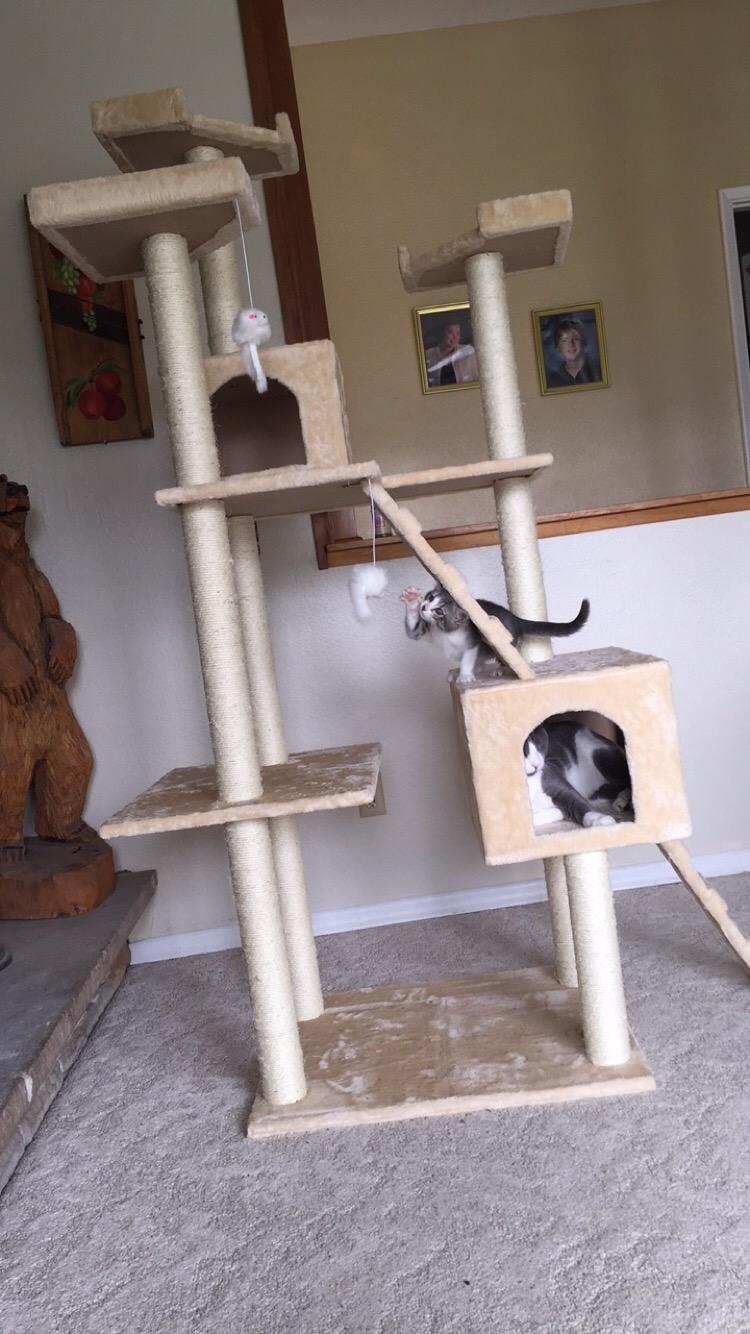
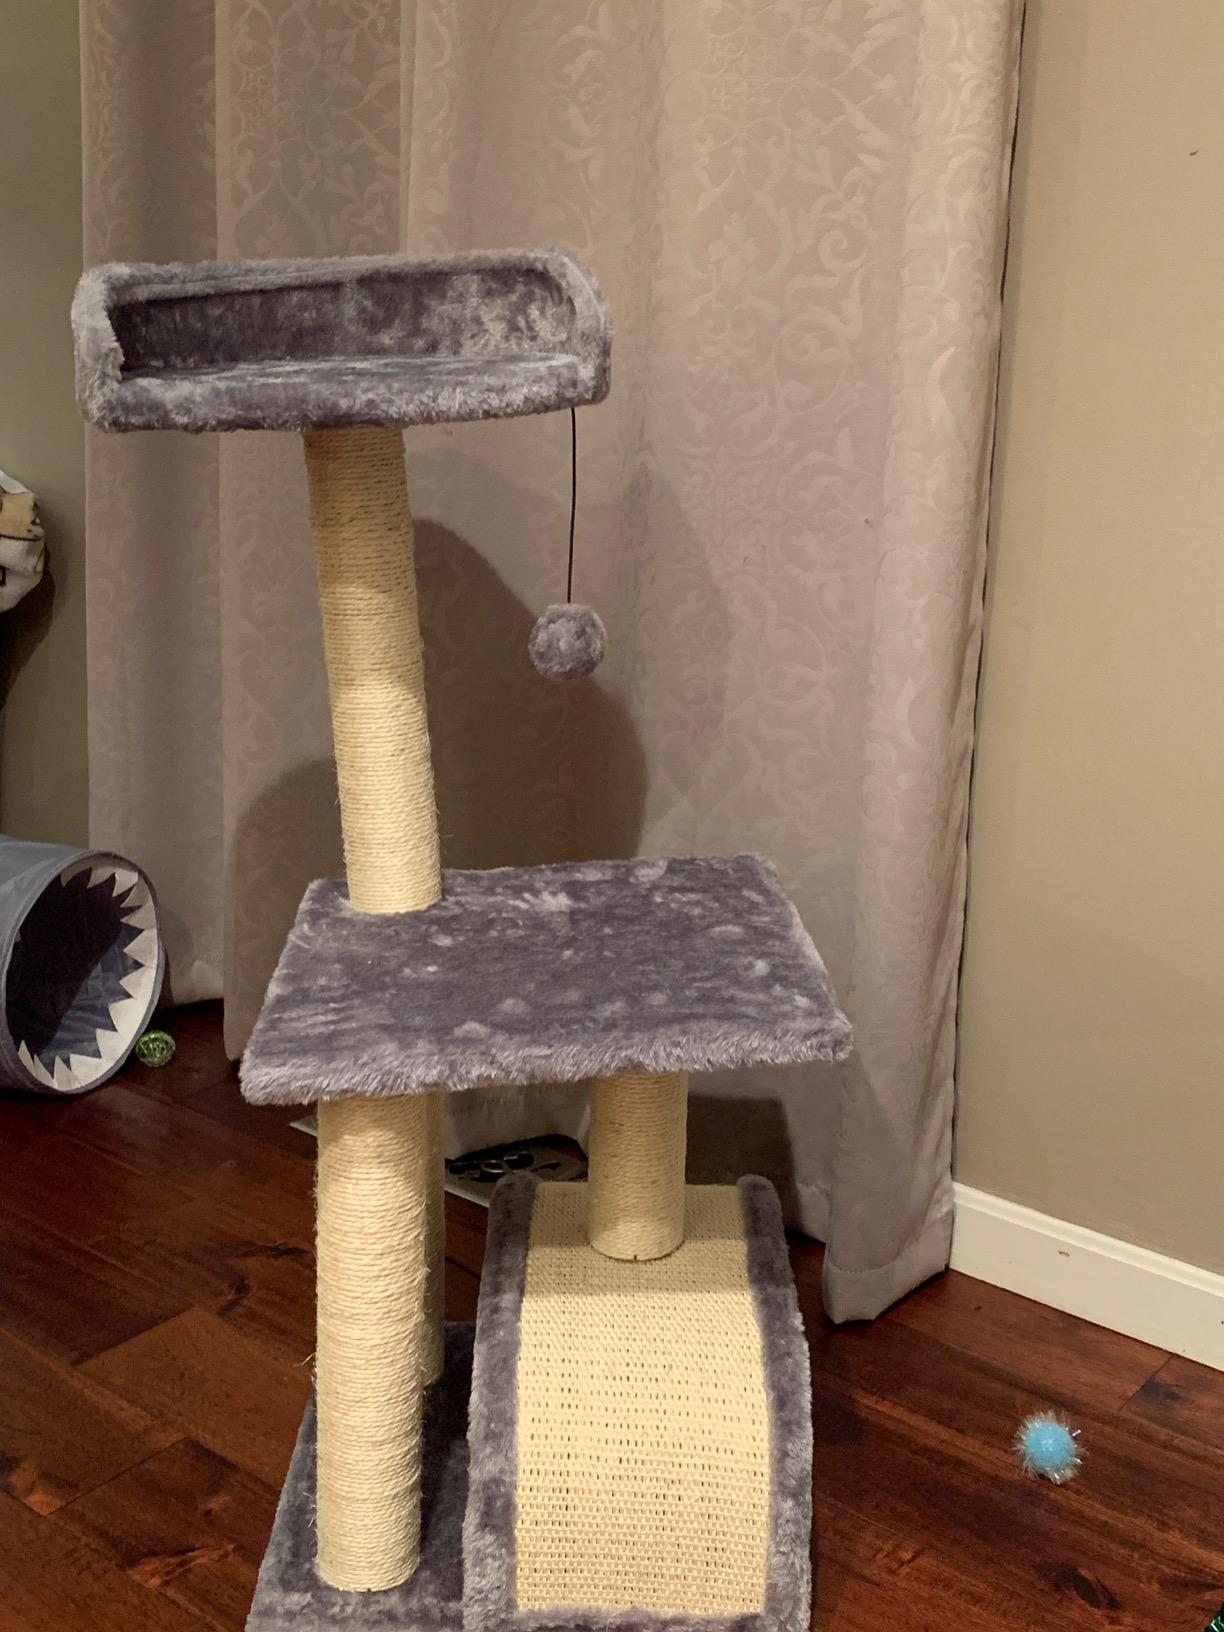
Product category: items_cat tree
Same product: no